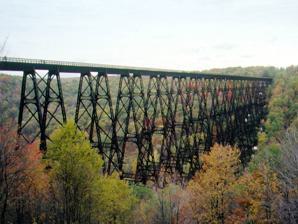
Building: Kinzua Bridge
Country: United States of America
Year built: 1882
Former railway bridge in Pennsylvania, United States Kinzua Bridge The bridge before its collapse Coordinates 41°45′40″N 78°35′19″W / 41.76111°N 78.58861°W / 41.76111; -78.58861 Crossed Kinzua Creek Locale McKean , Pennsylvania, United States Other name(s) Kinzua Viaduct Named for Kinzua , Seneca for "fish on a spear" Maintained by Pennsylvania Department of Conservation and Natural Resources Characteristics Design Railroad bridge Total length 2,052 ft (625 m) Width 10 ft (3.0 m) Height 301 ft (92 m) History Constructed by Elmira Bridge Company Built 1882 ( 1882 ) Collapsed July 21, 2003 ( 2003-07-21 ) U.S. National Register of Historic Places NRHP reference No. 77001511 Added to NRHP August 29, 1977 Location The Kinzua Bridge or the Kinzua Viaduct ( / ˈ k ɪ n z uː / , /- z uː ə / ) was a railroad trestle that spanned Kinzua Creek in McKean County in the U.S. state of Pennsylvania . The bridge was 301 feet (92 m) tall and 2,052 feet (625 m) long. Most of its structure collapsed during a tornado in July 2003. Billed as the " Eighth Wonder of the World ", the wrought iron original 1882 structure held the record for the tallest railroad bridge in the world for two years. In 1900, the bridge was dismantled and simultaneously rebuilt out of steel to allow it to accommodate heavier trains. It stayed in commercial service until 1959, when it was sold to a salvage company. In 1963 the Commonwealth of Pennsylvania purchased the bridge as the centerpiece of a state park. Restoration of the bridge began in 2002, but before it was finished a tornado struck the bridge in 2003, causing a large portion of the bridge to collapse. Corroded anchor bolts holding the bridge to its foundations failed, contributing to the collapse. Before its collapse, the Kinzua Bridge was ranked as the fourth-tallest railway bridge in the United States. It was listed on the National Register of Historic Places in 1977 and as a National Historic Civil Engineering Landmark by the American Society of Civil Engineers in 1982. The ruins of the Kinzua Bridge are in Kinzua Bridge State Park off U.S. Route 6 near the borough of Mount Jewett, Pennsylvania . Original construction and service The original Kinzua Bridge, before its reconstruction in 1900 In 1882, Thomas L. Kane , president of the New York, Lake Erie and Western Railway (NYLE&W), was faced with the challenge of building a branch line off the main line in Pennsylvania, from Bradford south to the coalfields in Elk County . The fastest way to do so was to build a bridge across the Kinzua Valley . The only other alternative would have been to lay an additional 8 miles (13 km) of track over rough terrain. When built, the bridge was larger than any ever attempted and over twice as large as the largest similar structure at the time, the Portage Bridge over the Genesee River in western New York . The first Kinzua Bridge was built by a crew of 40 from 1,552 short tons (1,408 t) of wrought iron in just 94 working days, between May 10 and August 29, 1882. The reason for the short construction time was that scaffolding was not used in the bridge's construction; instead a gin pole was used to build the first tower, then a traveling crane was built atop it and used in building the second tower. The process was then repeated across all 20 towers. The bridge was designed by the engineer Octave Chanute and was built by the Phoenix Iron Works , which specialized in producing patented, hollow iron tubes called "Phoenix columns". Because of the design of these columns, it was often mistakenly believed that the bridge had been built out of wooden poles. The bridge's 110 sandstone masonry piers were quarried from the hillside used for the foundation of the bridge. The tallest tower had a base that was 193 feet (59 m) wide. The bridge was designed to support a load of 266 short tons (241 t), and was estimated to cost between $167,000 and $275,000. On completion, the bridge was the tallest railroad bridge in the world and was advertised as the "Eighth Wonder of the World". Six of the bridge's 20 towers were taller than the Brooklyn Bridge . Excursion trains from as far away as Buffalo, New York , and Pittsburgh would come just to cross the Kinzua Bridge, which held the height record until the Garabit viaduct , 401 feet (122 m) tall, was completed in France in 1884. Trains crossing the bridge were restricted to a speed of 5 miles per hour (8.0 km/h) because the locomotive, and sometimes the wind, caused the bridge to vibrate. People sometimes visited the bridge in hopes of finding the loot of a bank robber , who supposedly hid $40,000 in gold and currency under or near it. Reconstruction and service By 1893, the NYLE&W had gone bankrupt and was merged with the Erie Railroad , which became the owner of the bridge. By the start of the 20th century, locomotives were almost 85 percent heavier and the iron bridge could no longer safely carry trains. The last traffic crossed the old bridge on May 14, 1900, and removal of the old iron began on May 24. The new bridge was designed by C.R. Grimm and was built by the Elmira Bridge Company out of 3,358 short tons (3,046 t) of steel, at a cost of $275,000. Construction began on May 26, starting from both ends of the old bridge. A crew of between 100 and 150 worked 10-hour days for almost four months to complete the new steel frame. Two Howe truss "timber travelers", each 180 feet (50 m) long and 16 feet (5 m) deep, were used to build the towers. Each "traveler" was supported by a pair of the original wrought-iron towers, separated by the one that was to be replaced. After the middle tower was demolished and a new steel one built in its place, the traveler was moved down the line by one tower and the process was repeated. Construction of each new tower and the spans adjoining it took one week to complete. The bolts used to hold the towers to the anchor blocks were reused from the first bridge, which would eventually play a major role in the bridge's demise. Grimm, the designer of the bridge, later admitted that the bolts should have been replaced. The Kinzua Viaduct reopened to traffic on September 25, 1900. The new bridge was able to safely accommodate Erie's heavy 2-8-2 Mikados. The Erie Railroad maintained a station at the Kinzua Viaduct. Constructed between 1911 and 1916, the station was not manned by an agent. The station was closed sometime between 1923 and 1927. Historic American Engineering Record (HAER) photo of the bridge in July 1971 Train crews would sometimes play a trick on a brakeman on his first journey on the line. When the train was a short distance from the bridge, the crew would send the brakeman over the rooftops of the cars to check on a small supposed problem. As the train crossed the bridge, the rookie "suddenly found himself terrified, staring down three hundred feet (90 m) from the roof of a rocking boxcar". Even after being reconstructed, the bridge still had a speed limit of 5 miles per hour (8 km/h). As the bridge aged, heavy trains pulled by two steam locomotives had to stop so the engines could cross the bridge one at a time. Diesel locomotives were lighter and did not face that limit; the last steam locomotive for commercial service crossed on October 5, 1950. The Erie Railroad obtained trackage rights on the nearby Baltimore and Ohio Railroad (B&O) line in the late 1950s, allowing it to bypass the aging Kinzua Bridge. Regular commercial service ended on June 21, 1959, and the Erie sold the bridge to the Kovalchick Salvage Company of Indiana, Pennsylvania , for $76,000. The bridge was reopened for one day in October 1959 when a wreck on the B&O line forced trains to be rerouted across it. According to the American Society of Civil Engineers , the Kinzua Bridge "was a critical structure in facilitating the transport of coal from Northwestern Pennsylvania to the Eastern Great Lakes region, and is credited with causing an increase in coal mining that led to significant economic growth." Creation of state park Main article: Kinzua Bridge State Park The Kinzua Bridge, in 2001, before its collapse Nick Kovalchick, head of the Kovalchick Salvage Company, which then owned the bridge, was reluctant to dismantle it. On seeing it for the first time he is supposed to have said "There will never be another bridge like this." Kovalchick worked with local groups who wanted to save the structure, and Pennsylvania Governor William Scranton signed a bill into law on August 12, 1963, to purchase the bridge and nearby land for $50,000 and create Kinzua Bridge State Park. The deed for the park's 316 acres (128 ha) was recorded on January 20, 1965, and the park was opened to the public in 1970. Photograph of ASCE historic civil engineering landmark plaque on the south Kinzua bridge abutment (2019) An access road to the park was built in 1974, and new facilities there included a parking lot, drinking water and toilets, and installation of a fence on the bridge deck. On July 5, 1975, there was an official ribbon cutting ceremony for the park, which "was and is unique in the park system" since "its centerpiece is a man-made structure". The bridge was listed on the National Register of Historic Places on August 29, 1977, and was named to the National Register of Historic Civil Engineering Landmarks by the American Society of Civil Engineers on June 26, 1982. The Knox and Kane Railroad (KKRR) operated sightseeing trips from Kane through the Allegheny National Forest and over the Kinzua Bridge from 1987 until the bridge was closed in 2002. In 1988 it operated the longest steam train excursion in the United States, a 97-mile (156 km) round trip to the bridge from the village of Marienville in Forest County , with a stop in Kane. The New York Times described being on the bridge as "more akin to ballooning than railroading" and noted "You stare straight out with nothing between you and an immense sea of verdure a hundred yards [91 m] below." The railroad still operated excursions through the forest and stopped at the bridge's western approach until October 2004. As of 2009, Kinzua Bridge State Park is a 329-acre (133 ha) Pennsylvania state park surrounding the bridge and the Kinzua Valley. The park is located off of U.S. Route 6 north of Mount Jewett in Hamlin and Keating Townships. A scenic overlook within the park allows views of the fallen bridge and of the valley, and is also a prime location to view the fall foliage in mid-October. The park has a shaded picnic area with a centrally-located modern restroom . Before the bridge's collapse, visitors were allowed on or under the bridge and hiking was allowed in the valley around the bridge. In September 2002 the bridge was closed even to pedestrian traffic. About 100 acres (40 ha) of Kinzua Bridge State Park are open to hunting. Common game species are turkey , bear and deer . Bridge collapse Radar loop of the storm over northern Pennsylvania Since 2002, the Kinzua Bridge had been closed to all "recreational pedestrian and railroad usage" after it was determined that the structure was at risk to high winds. Engineers had determined that during high winds, the bridge's center of gravity could shift, putting weight onto only one side of the bridge and causing it to fail . An Ohio -based bridge construction and repair company had started work on restoring the Kinzua Bridge in February 2003. On July 21, 2003, construction workers had packed up and were starting to leave for the day when a storm arrived. A tornado spawned by the storm struck the Kinzua Bridge, snapping and uprooting nearby trees, as well as causing 11 of the 20 bridge towers to collapse. There were no deaths or injuries. The tornado was produced by a mesoscale convective system (MCS), a complex of strong thunderstorms, that had formed over an area that included eastern Ohio, western Pennsylvania, western New York, and southern Ontario . The MCS traveled east at around 40 miles per hour (60 km/h). As the MCS crossed northwestern Pennsylvania, it formed into a distinctive comma shape. The northern portion of the MCS contained a long-lived mesocyclone , a thunderstorm with a rotating updraft that is often conducive to tornados. At approximately 15:20 EDT (19:20 UTC ), the tornado touched down in Kinzua Bridge State Park, 1 mile (1.6 km) from the Kinzua Bridge. The tornado, classified as F1 on the Fujita scale , passed by the bridge and continued another 2.5 miles (4 km) before it lifted. It touched down again 2 miles (3 km) from Smethport and traveled another 3 miles (4.8 km) before finally dissipating. It was estimated to have been 1 ⁄ 3 -mile (540 m) wide and it left a path 3.5 miles (5.6 km) long. The same storm also spawned an F3 tornado in nearby Potter County . When the tornado touched down, the winds had increased to at least 94 miles per hour (151 km/h) and were coming from the east, perpendicular to the bridge, which ran north–south. An investigation determined that Towers 10 and 11 had collapsed first, in a westerly direction. Meanwhile, Towers 12 through 14 had actually been picked up off their foundations, moved slightly to the northwest and set back down intact and upright, held together by only the railroad tracks on the bridge. Next, towers four through nine collapsed to the west, twisting clockwise, as the tornado started to move northward. As it moved north, inflow winds came in from the south and caused Towers 12, 13, and 14 to finally collapse towards the north, twisting counterclockwise. The failures were caused by the badly-rusted iron base bolts holding the bases of the towers to concrete anchor blocks embedded into the ground. An investigation determined that the tornado had a wind speed of at least 94 miles per hour (151 km/h), which applied an estimated 90 short tons-force (800 kN ) of lateral force against the bridge. The investigation also hypothesized that the whole structure oscillated laterally four to five times before fatigue started to cause the base bolts to fail. The towers fell intact in sections and suffered damage upon impact with the ground. The century-old bridge was destroyed in less than 30 seconds. Panorama of Kinzua Gorge, in June 2011, from the south Aftermath What is left of the un-maintained north end of the Kinzua Bridge (2021) The state decided not to rebuild the Kinzua Bridge, which would have cost an estimated $45 million. Instead, it was proposed that the ruins be used as a visitor attraction to show the forces of nature at work. Kinzua Bridge State Park had attracted 215,000 visitors annually before the bridge collapsed, and was chosen by the Pennsylvania Bureau of Parks for its list of "Twenty Must-See Pennsylvania State Parks". The viaduct and its collapse were featured in the History Channel 's Life After People as an example of how corrosion and high winds would eventually lead to the collapse of any steel structure. The bridge was removed from the National Register of Historic Places on July 21, 2004. The Knox and Kane Railroad was forced to suspend operations in October 2006 after a 75 percent decline in the number of passengers, possibly brought about by the collapse of the Kinzua Bridge. The Kovalchick Corporation bought the Knox and Kane's tracks and all other property owned by the railroad, including the locomotives and rolling stock . The Kovalchick Corporation also owns the East Broad Top Railroad and was the company that owned the Kinzua Bridge before selling it to the state in 1963. The company disclosed plans in 2008 to remove the tracks and sell them for scrap . The right-of-way would then be used to establish a rail trail . Sky Walk The state of Pennsylvania reimagined the Kinzua State Park as one anchored by a "sky walk" viewing platform and network of hiking trails.  It released $700,000 to design repairs on the remaining towers and plan development of the new park facilities in June 2005. In late 2005, the Pennsylvania Department of Conservation and Natural Resources (DCNR) put forward an $8 million proposal for a new observation deck and visitors' center, with plans to allow access to the bridge and a hiking trail giving views of the fallen towers. The Kinzua Sky Walk was opened on September 15, 2011, in a ribbon-cutting ceremony . The Sky Walk consists of a pedestrian walkway to an observation deck with a glass floor at the end of the bridge that allows views of the bridge and the valley directly below. The walkway cost $4.3 million to construct, but in 2011 a local tourism expert estimated it could eventually bring in $11.5 million of tourism revenue each year. See also List of bridges documented by the Historic American Engineering Record in Pennsylvania List of Erie Railroad structures documented by the Historic American Engineering Record National Register of Historic Places listings in McKean County, Pennsylvania Tornadoes of 2003 References